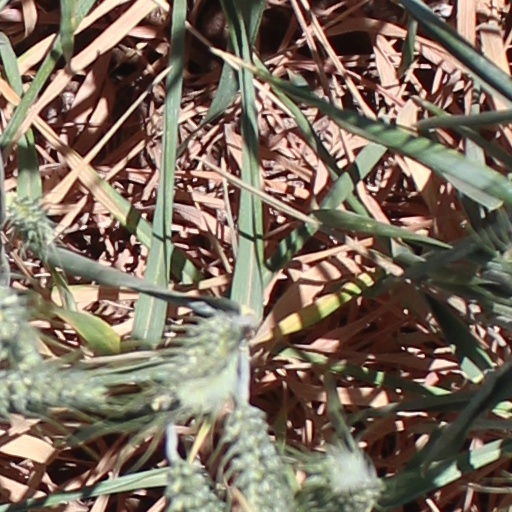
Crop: wheat